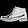
Label: Ankle boot